Northwest Airlines Flight 253

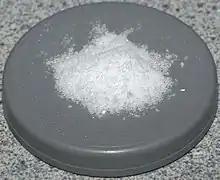
A sample of TATP, one of the explosive substances in the powder Abdulmutallab tried to ignite

A number of sources reported contacts between Abdulmutallab and Anwar al-Awlaki, the late Muslim lecturer and spiritual leader who the U.S. accused as a senior al-Qaeda talent recruiter and motivator. al-Awlaki, previously an imam in the U.S., who had moved to Yemen, also had links to three of the 9/11 hijackers, the 2005 London subway bombers, a 2006 Toronto terror cell, a 2007 plot to attack Fort Dix, and the 2009 suspected Fort Hood shooter, Nidal Malik Hasan. In 2006, he was banned from entering the UK; al-Awlaki repeatedly used a video link for public speeches from 2007 to 2009.